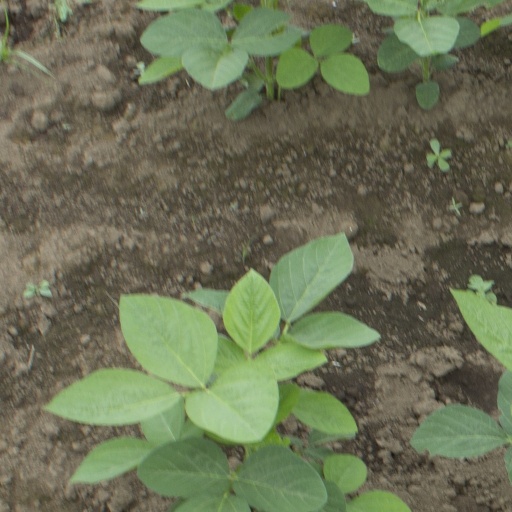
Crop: soybean